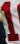
Number: 1